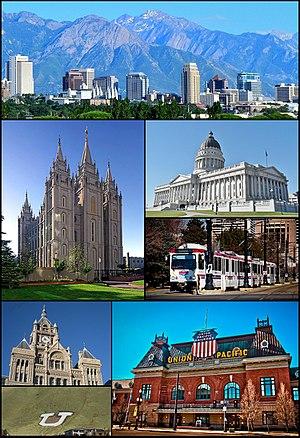
Salt Lake City est une ville des États-Unis, capitale de l’État de l'Utah et siège du comté de Salt Lake.